M80 Moosa

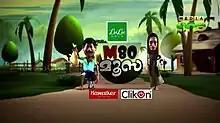
Opening sequence

M80 Moosa is an Indian comedy series which launched on Media One TV, starring "Vinod Kovoor" & "Surabhi Lakshmi" as main protagonists. "M80 Moosa" was one of the leading series on Media One TV channel, until stopping its broadcast in 2017.